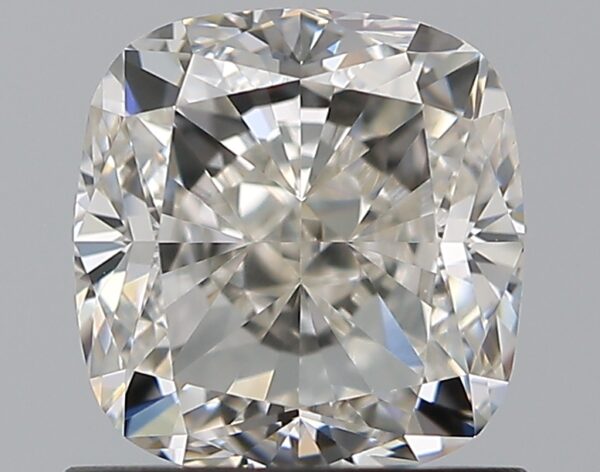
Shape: cushion
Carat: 1.2
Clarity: VVS2
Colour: I
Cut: EX
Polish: EX
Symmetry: EX
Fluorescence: M
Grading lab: GIA
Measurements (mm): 5.93 x 5.7 x 3.93